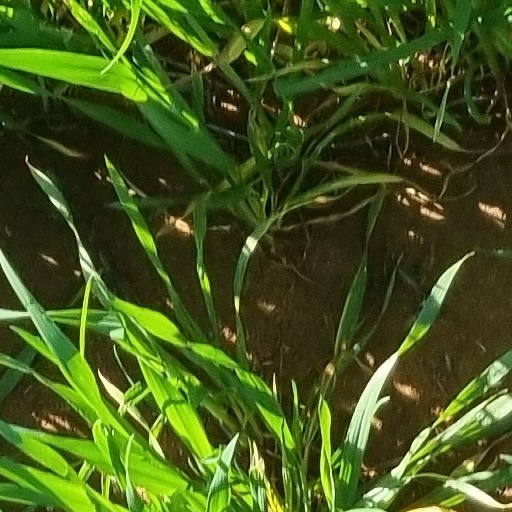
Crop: wheat